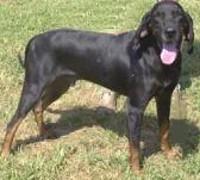
black-and-tan_coonhound